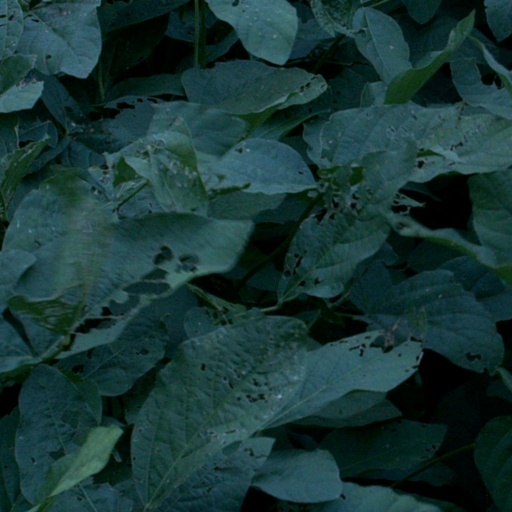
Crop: soybean